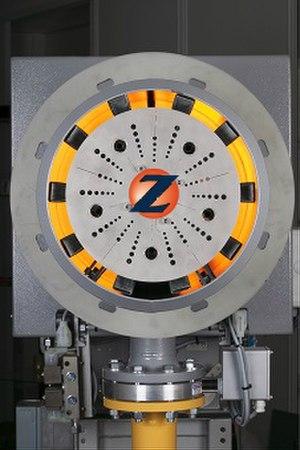
Un brûleur est l’élément mécanique qui assure la production de chaleur en assurant un mélange entre un combustible, avec un comburant, produisant ainsi une combustion. Le mélange nécessite le meilleur réglage pour que le rendement de combustion soit maximum et que la combustion soit la meilleure possible, c'est-à-dire générant le moins possible d'imbrûlés et de polluants.